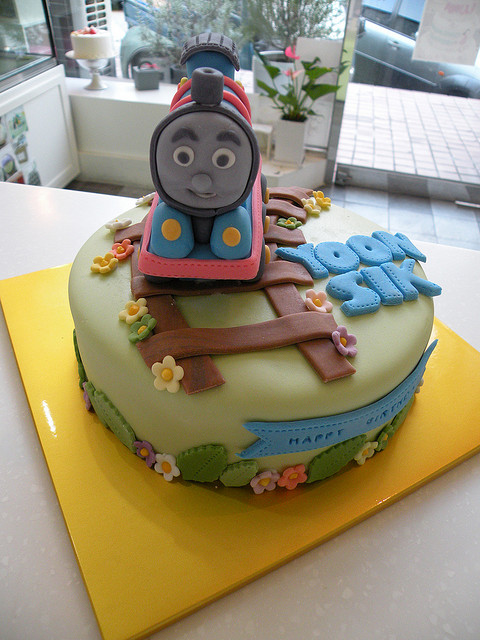
A fancy birthday cake decorated in a Thomas The Train theme

a cake with a train on it and some frosting

A cake decorated with railroad tracks and a train sitting atop.

a blue brown and green cake with a train on top